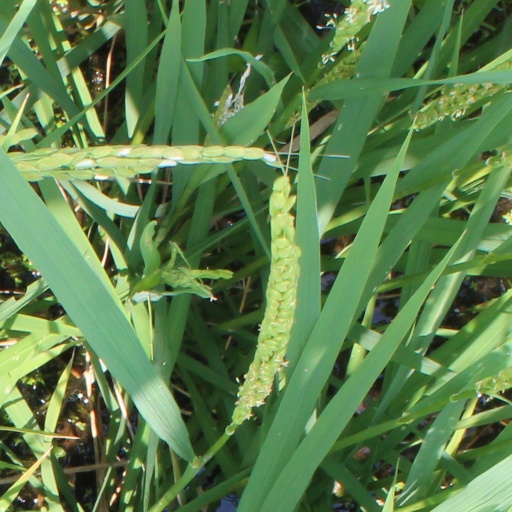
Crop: rice